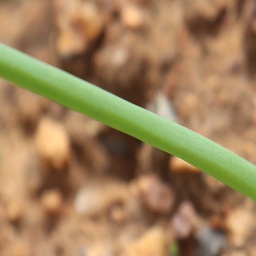
Label: healthy